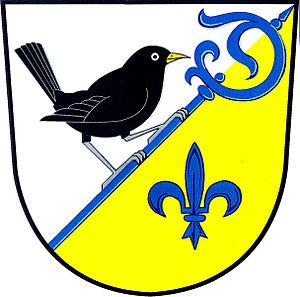
Stranný est une commune du district de Benešov, dans la région de Bohême-Centrale, en République tchèque. Sa population s'élevait à 113 habitants en 2020.